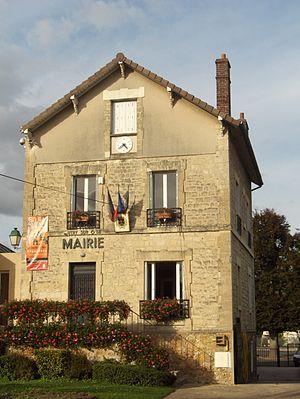
Butry-sur-Oise est une commune française située dans le département du Val-d'Oise, en région Île-de-France.